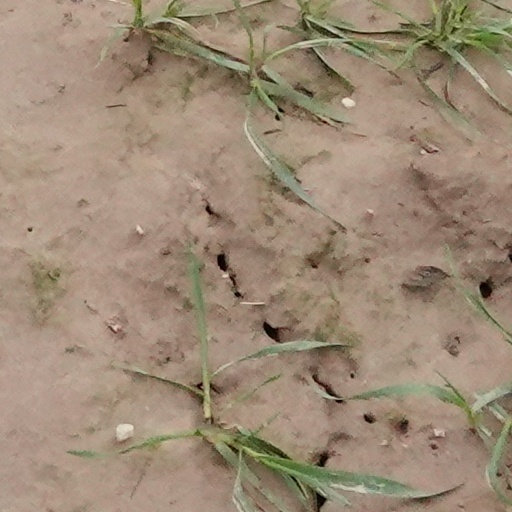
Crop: wheat